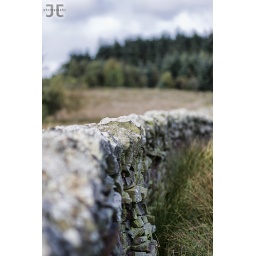
A dry stone wall at Beacon Fell, the same place as the last photo in my stream.